Harriet Bosse

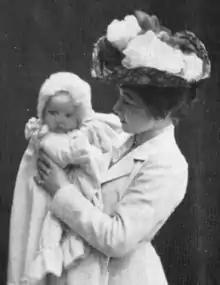
Bosse with Anne-Marie, aged six months

The cancelled journey was the beginning of the end. A crying, defiant Bosse went off by herself to the seaside resort Hornbæk in Denmark, a much shorter trip, but to her senses, a delightfully refreshing one. There, she was soon followed by Strindberg's letters, full of agonized remorse at having given her pain, and then by Strindberg himself, steeling himself to bear the social life Bosse relished. However, the relationship quickly foundered on jealousy and suspicion, as when Strindberg struck a photographer over the head with his stick, unable to endure any attention to Bosse. In August, when Bosse discovered that she was pregnant, even Strindberg's delight (he was a fond parent of the four children of his previous marriages) could not save a marriage full of distrust and accusation. This was illustrated in Strindberg's increasingly frantic letters to Bosse When their daughter Anne-Marie was born on 25 March 1902, they were already living apart. "For the sake of us both it is best that I do not return", wrote Bosse in a letter to Strindberg. "A continuation of life together with suspicion of every word, every act of mine, would be the end of me." At her insistence, Strindberg began divorce proceedings.